Dandara Tonantzin

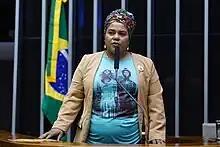

Dandara Tonantzin Silva Castro (born 23 January 1994) is a Brazilian teacher, activist, and politician, affiliated with the Workers' Party (PT). She is currently a federal deputy from Minas Gerais, having assumed office in 2023.